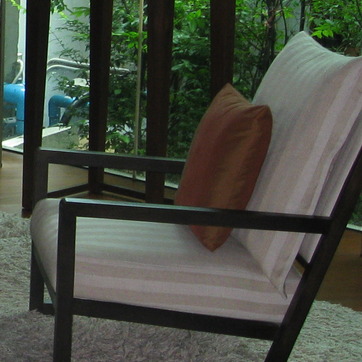
Material: fabric